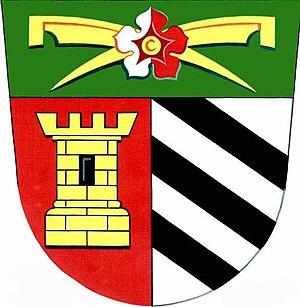
Senice na Hané est une commune du district et de la région d'Olomouc, en République tchèque. Sa population s'élevait à 1 786 habitants en 2018.